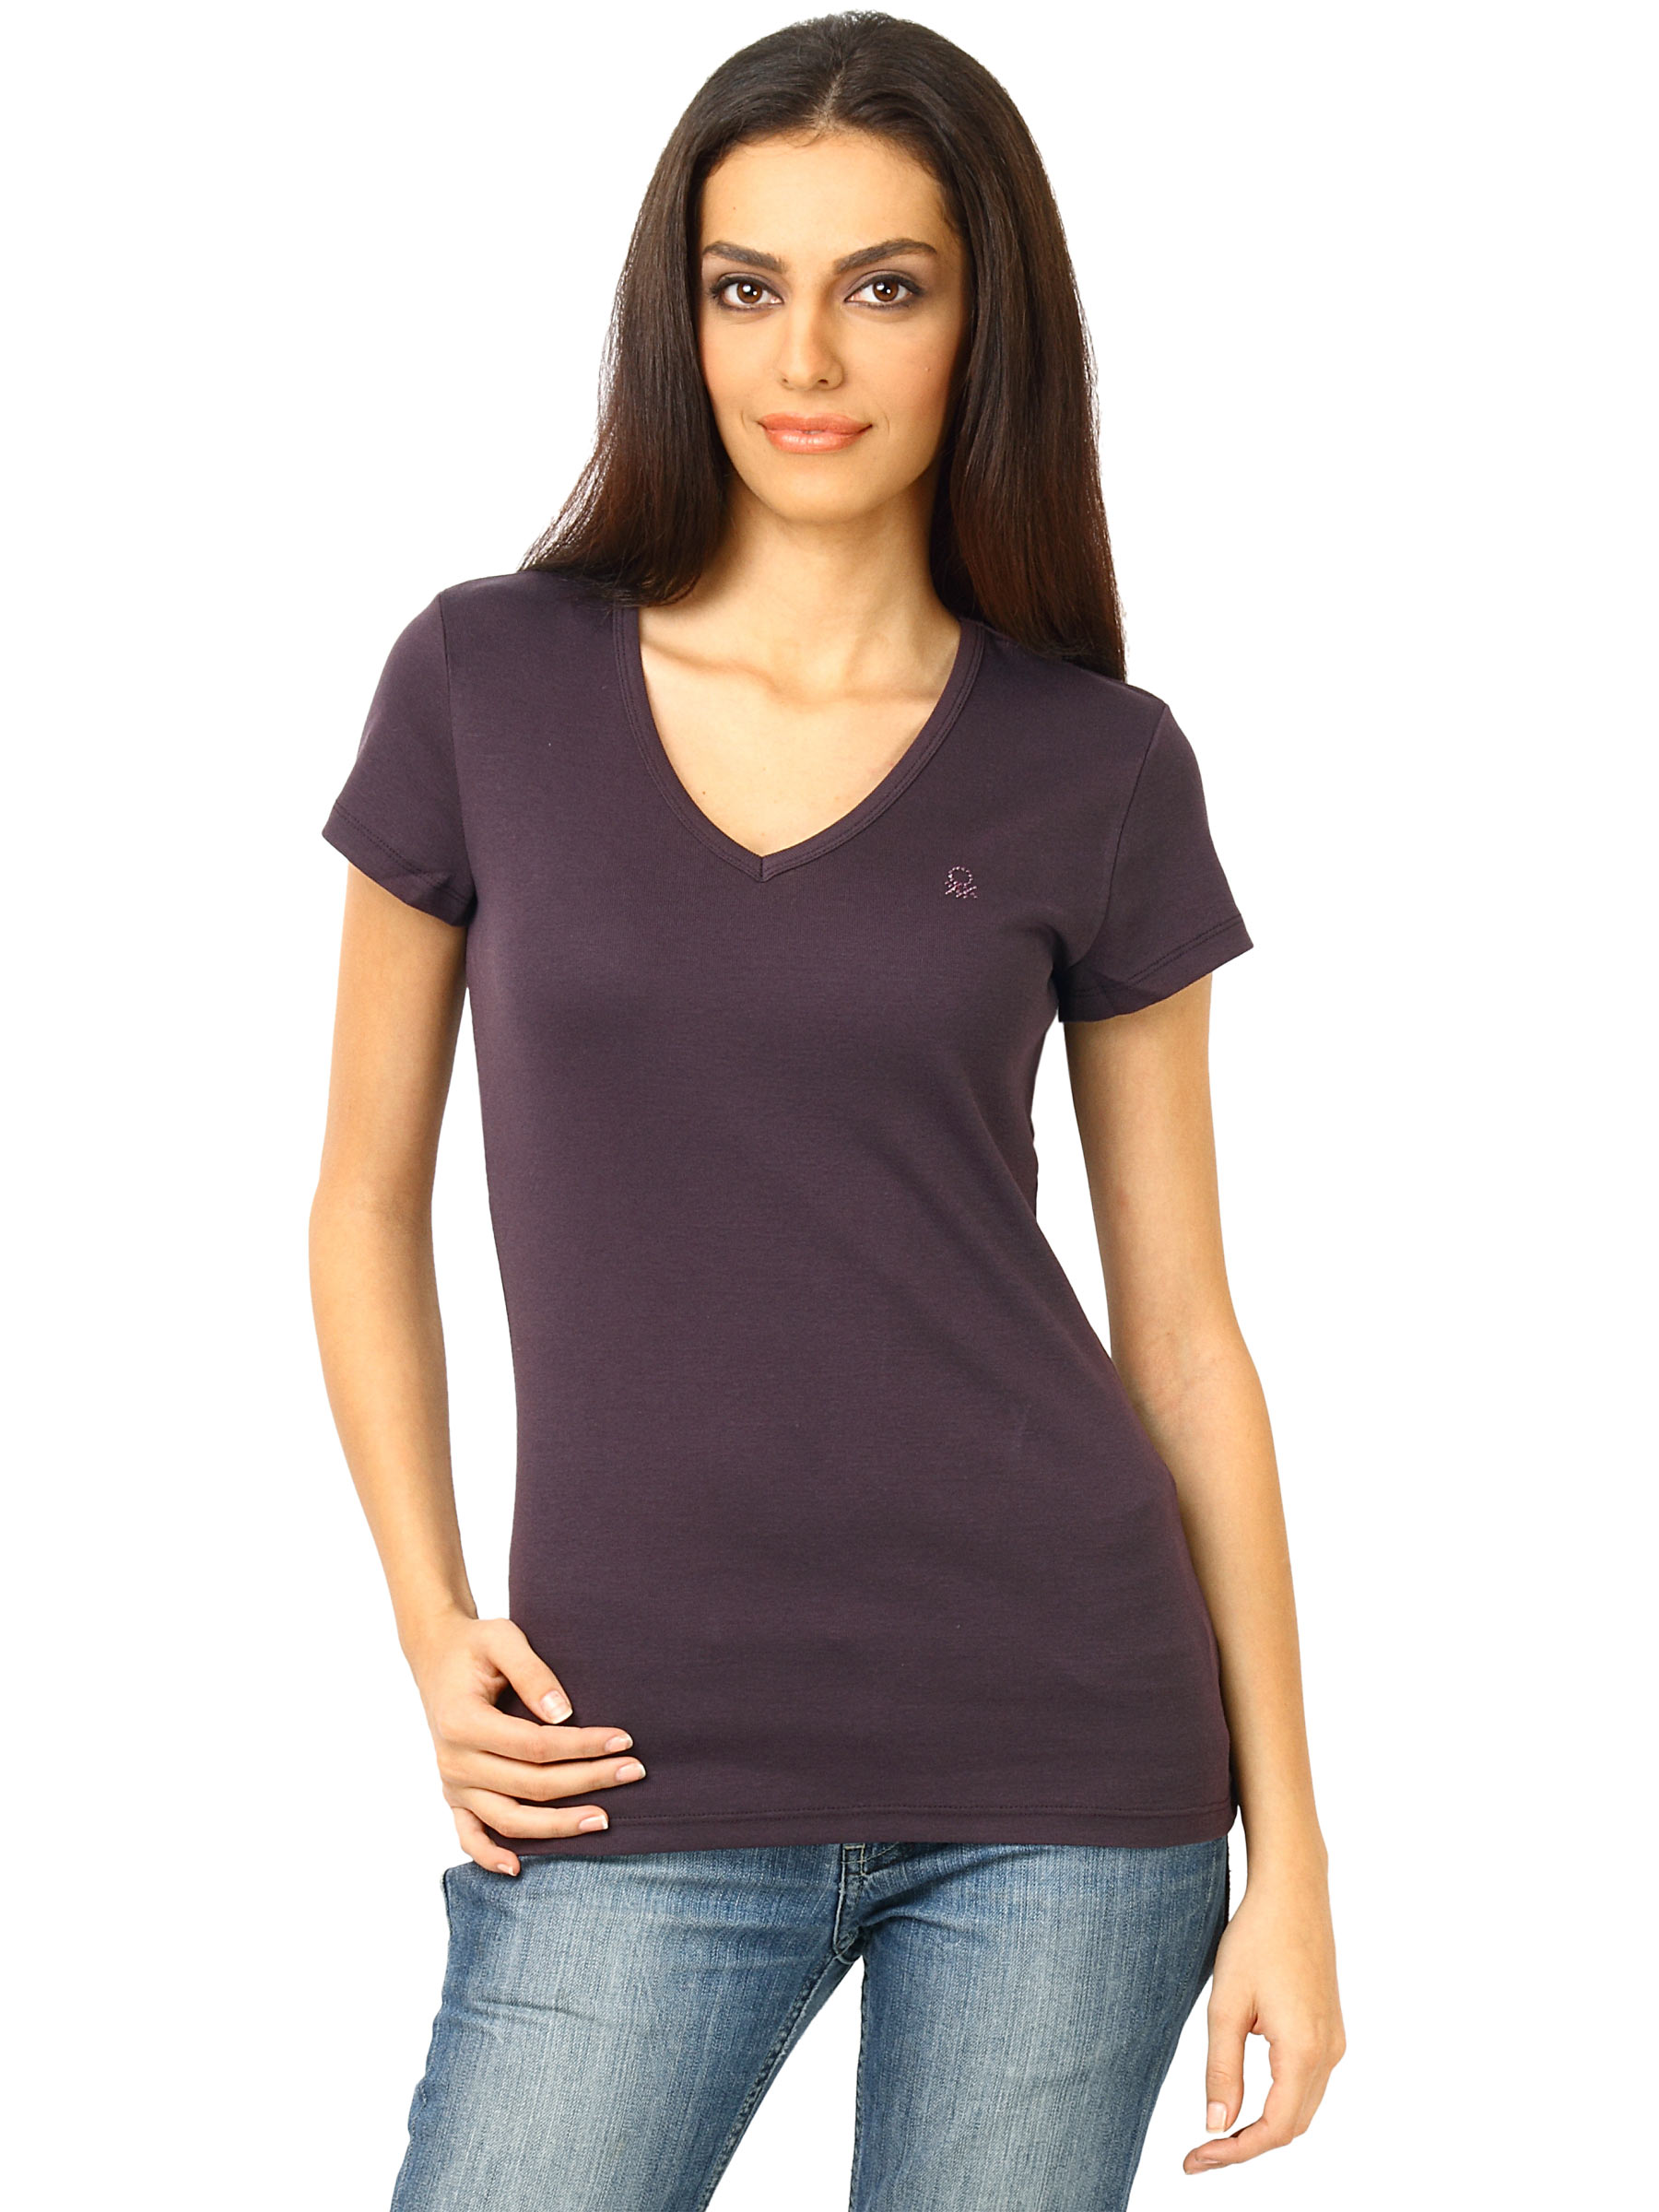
United Colors of Benetton Women Solid Purple T-shirt
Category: Apparel / Topwear / Tshirts
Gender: Women
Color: Purple
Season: Fall 2011
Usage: Casual